KRLD (AM)

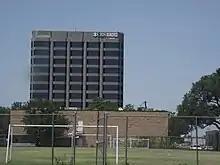
The Dallas, Texas CBS Radio building as viewed in 2011 from the campus of Dallas Christian Academy on U.S. Route 75.

Over the last several decades, KRLD has gone between being an all-news station and a talk station. On September 27, 2010, KRLD began broadcasting continuous news from 5am-8pm on weekdays, as well as weekend mornings, with talk programming at night and during most of the weekend. The weekday non-stop all-news format came to an end on June 17, 2024, when KRLD started carrying syndicated conservative talk host Chad Benson weekdays from noon to 3:00, breaking up the all-news block.